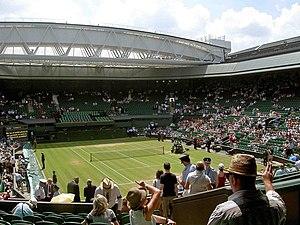
Le tournoi de Wimbledon ou The Championships, souvent abrégé par métonymie en Wimbledon, est un tournoi de tennis se déroulant annuellement dans le quartier éponyme de Londres. Joué depuis le 3 juillet 1877, il est le plus ancien tournoi de tennis au monde. Il est depuis ses débuts organisé par l'All England Lawn Tennis and Croquet Club, un club sportif anglais. D'abord uniquement ouvert aux hommes, il s'ouvre aux femmes en 1884. À partir de 1968 et comme tous les autres tournois, il s'ouvre aux professionnels. Aux côtés du simple messieurs et du simple dames se déroulent aussi des compétitions de double messieurs, double dames et double mixte. Le tournoi fait partie de la catégorie des Grands Chelems au nombre de quatre : l'Open d'Australie, les Internationaux de France de tennis, Wimbledon et l'US Open de tennis. Ce sont les tournois de tennis les plus importants et Wimbledon est souvent considéré comme le plus prestigieux d'entre eux par ceux qui se fondent sur l'histoire.